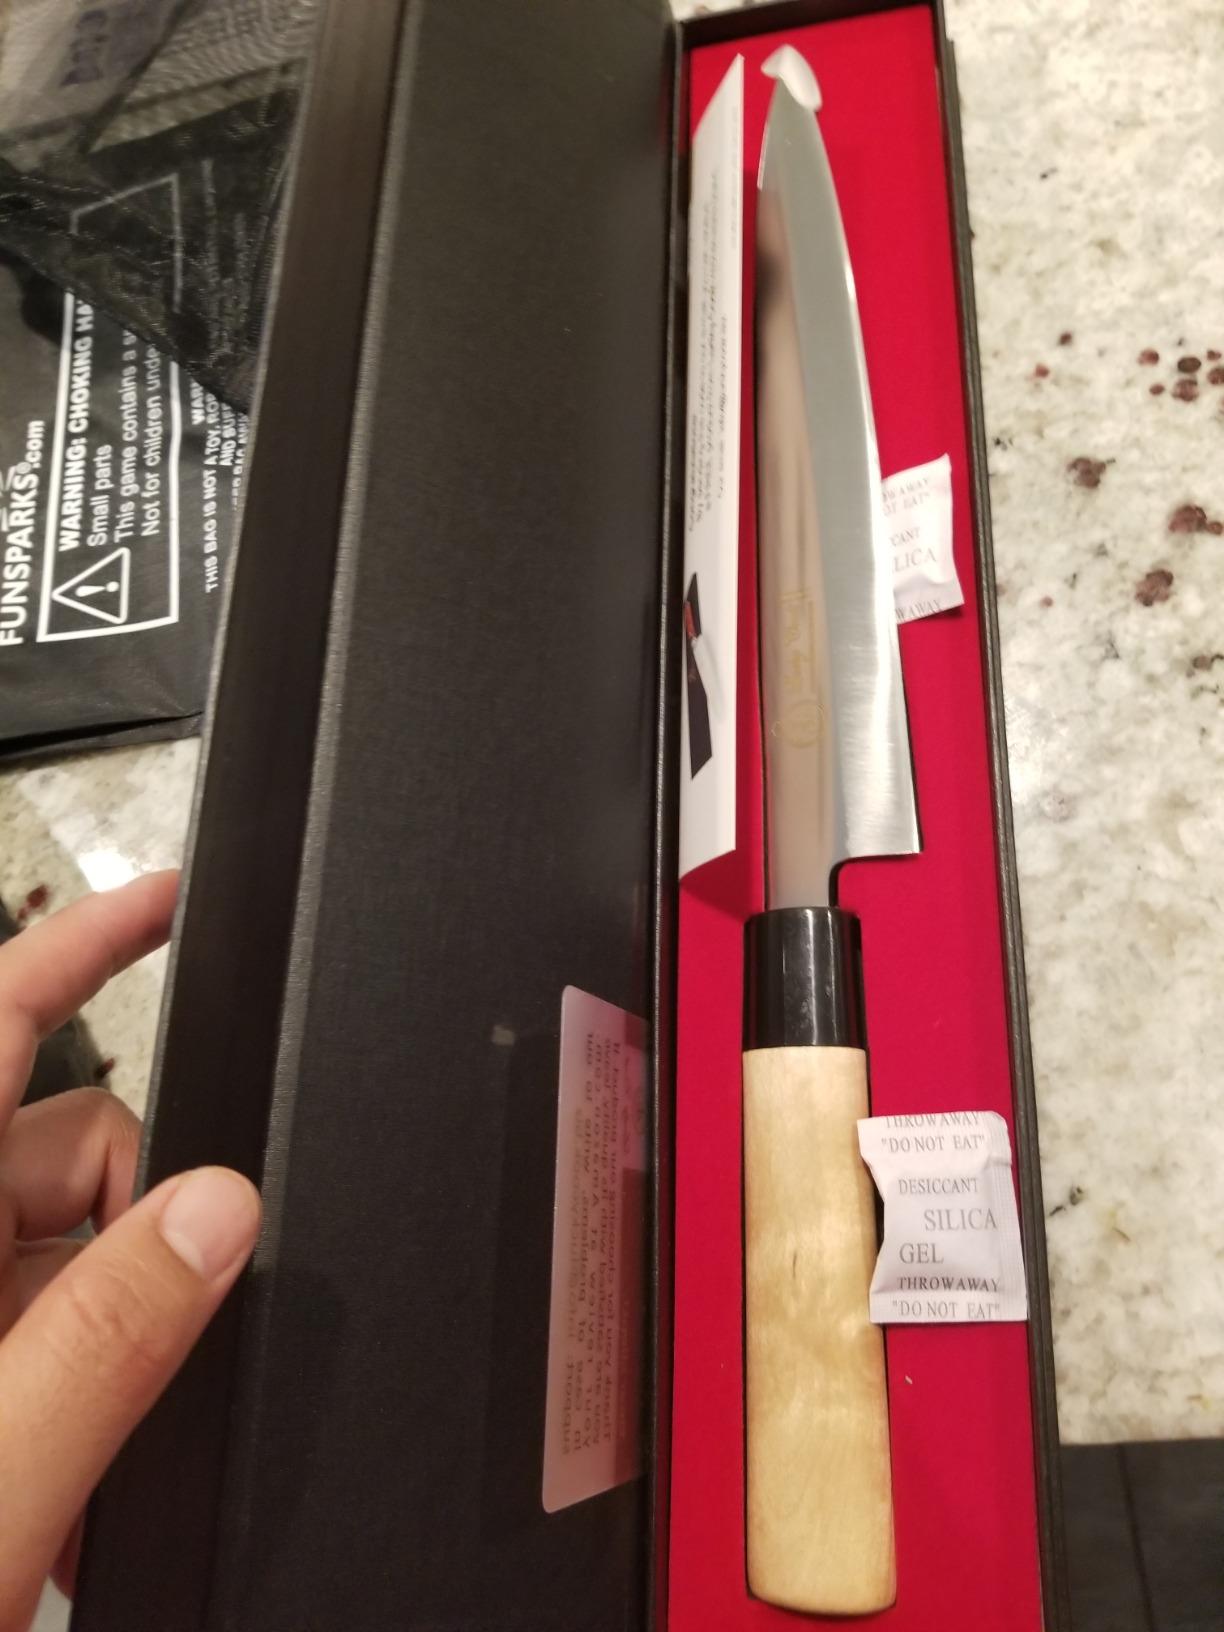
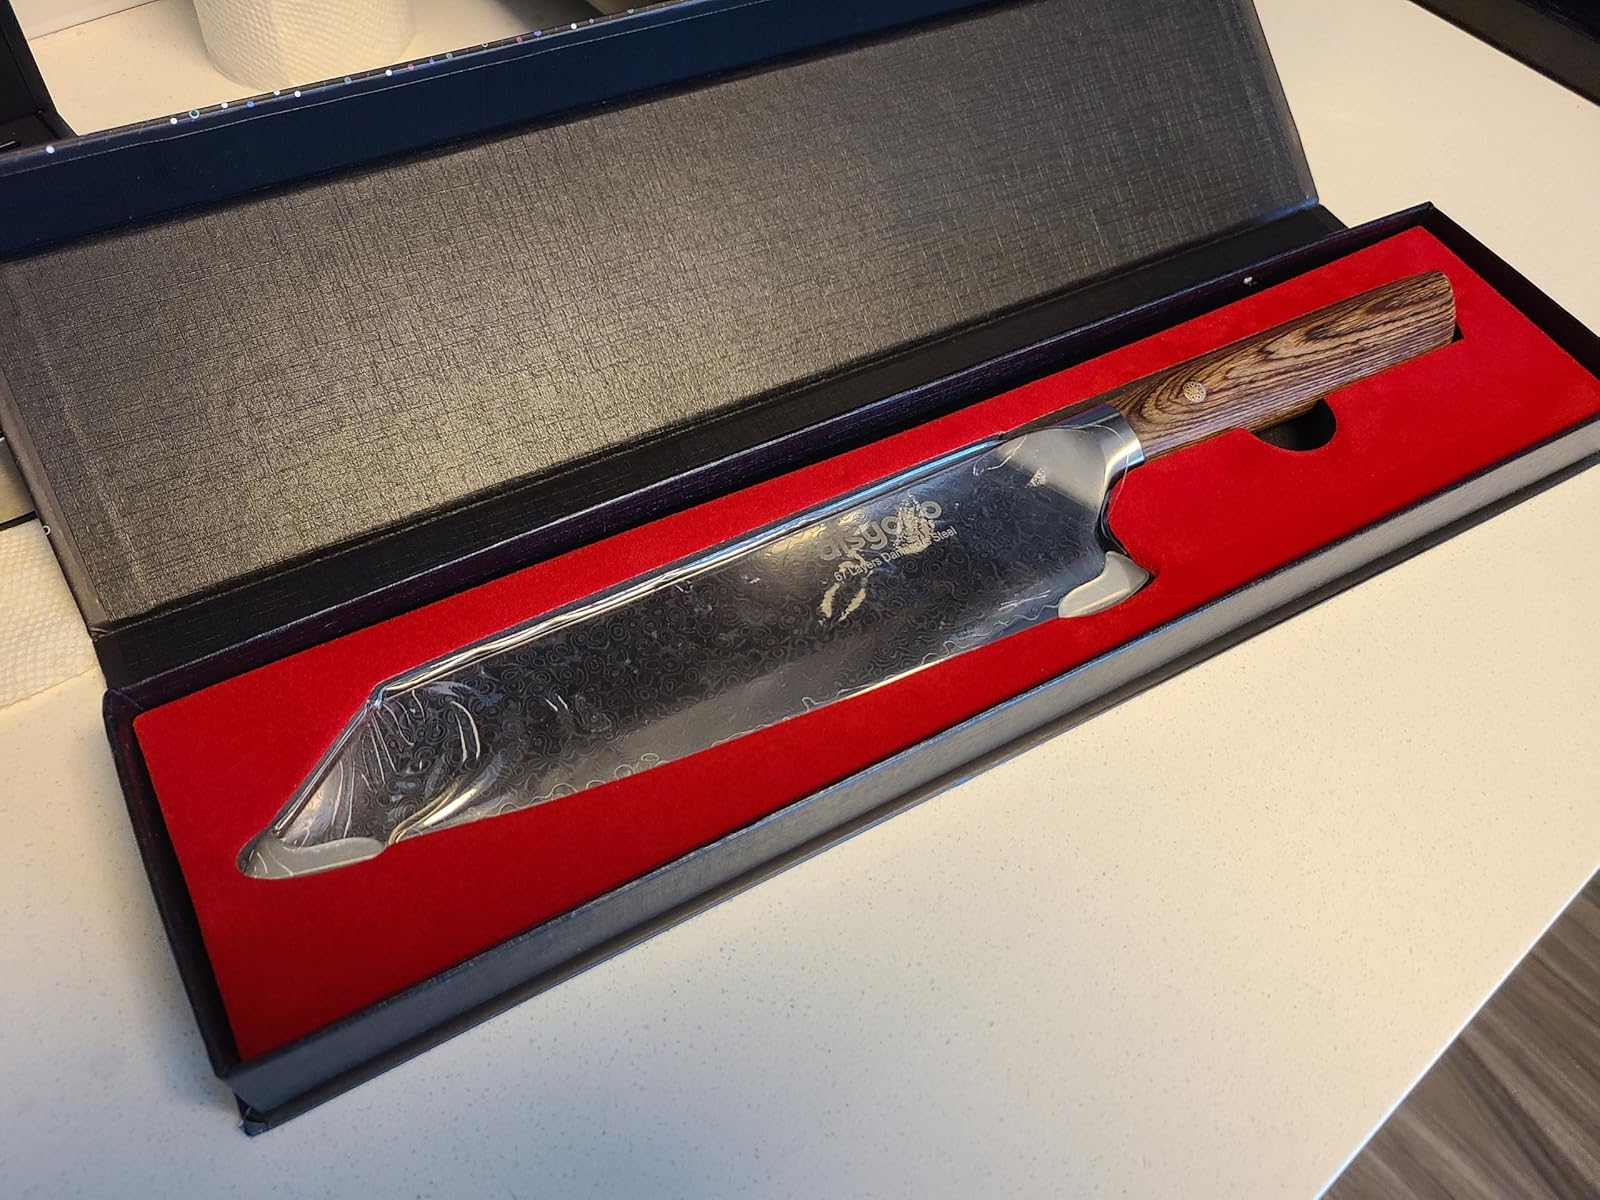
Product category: items_knife
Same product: no